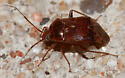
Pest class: lygus_bug